List of Bach cantatas

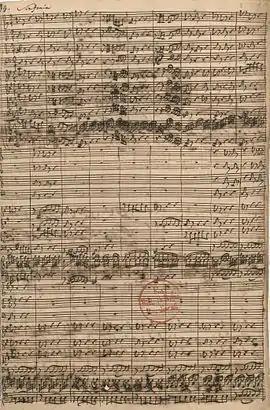
First page of the autograph of cantata "Wir danken dir, Gott, wir danken dir", BWV 29

This is a sortable list of Bach cantatas, the cantatas composed by Johann Sebastian Bach. His almost 200 extant cantatas are among his important vocal compositions. Many are known to be lost. Bach composed both church cantatas, most of them for specific occasions of the liturgical year of the Lutheran Church, and secular cantatas.